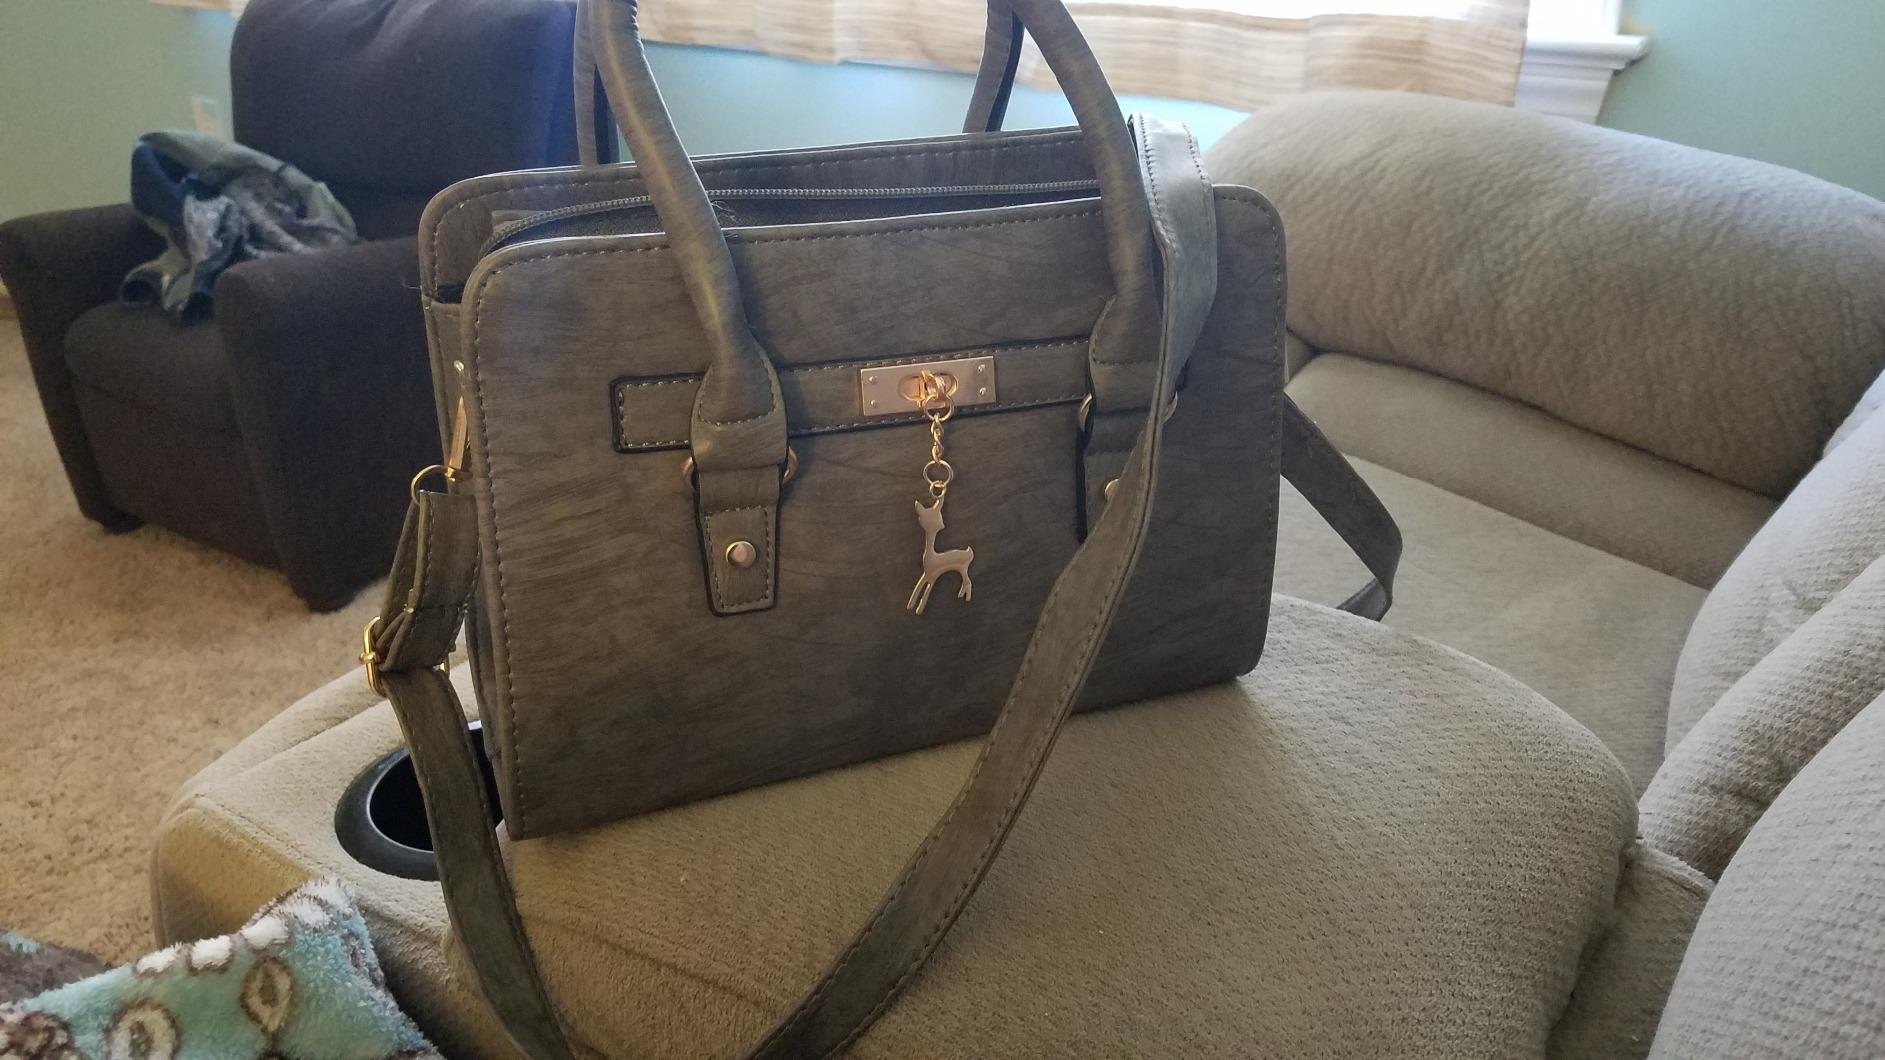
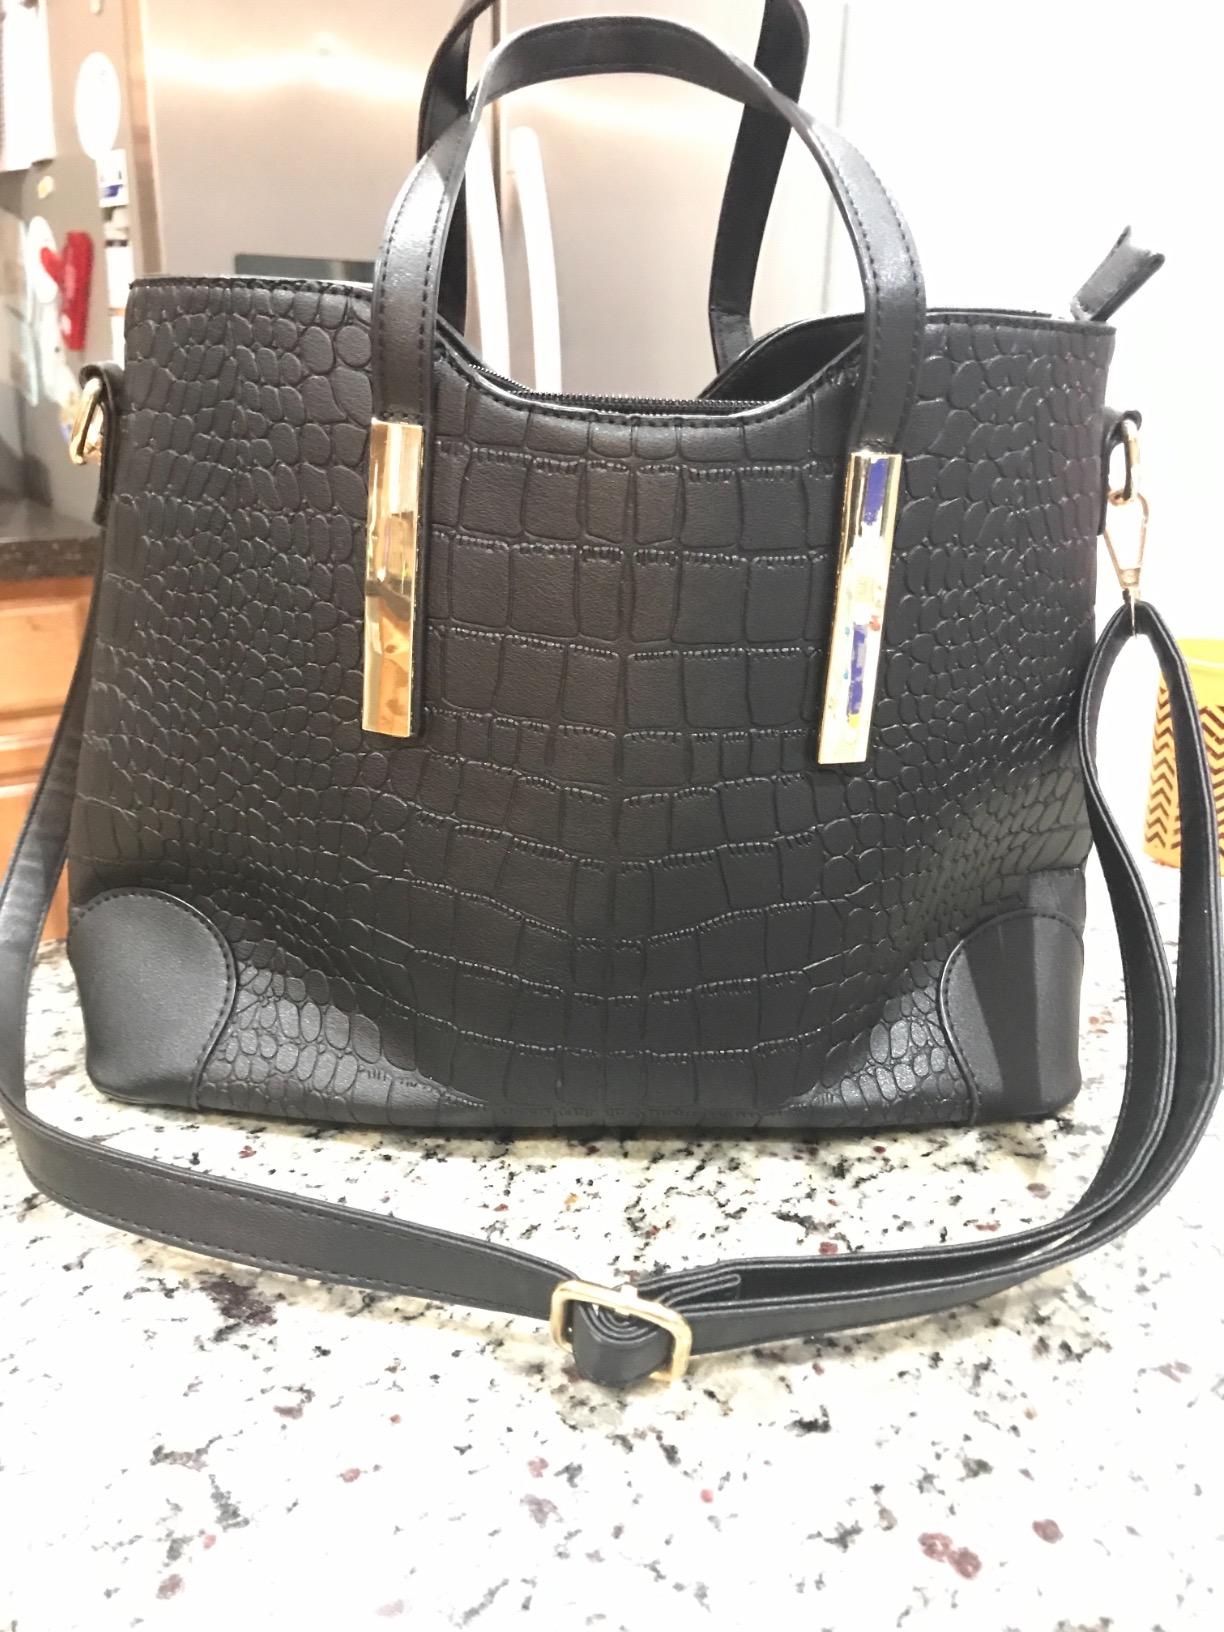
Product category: accessories_handbag
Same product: no